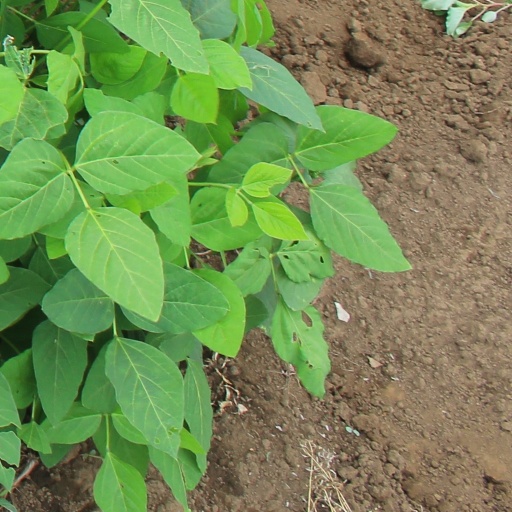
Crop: soybean